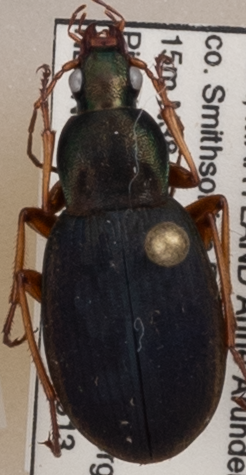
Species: Chlaenius aestivus
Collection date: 2021-05-13
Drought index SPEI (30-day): -1.038
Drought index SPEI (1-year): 1.69
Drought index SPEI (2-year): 1.19